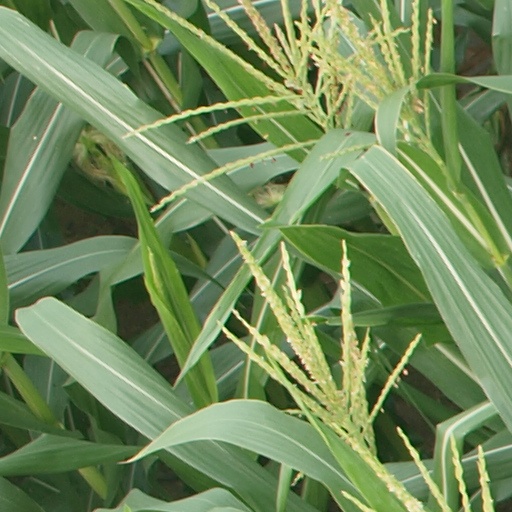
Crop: maize; corn